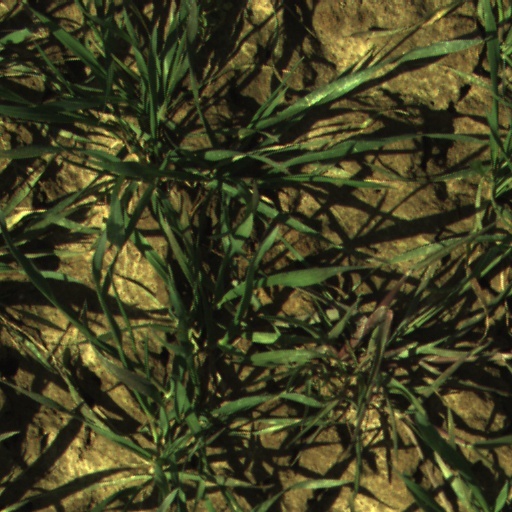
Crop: wheat